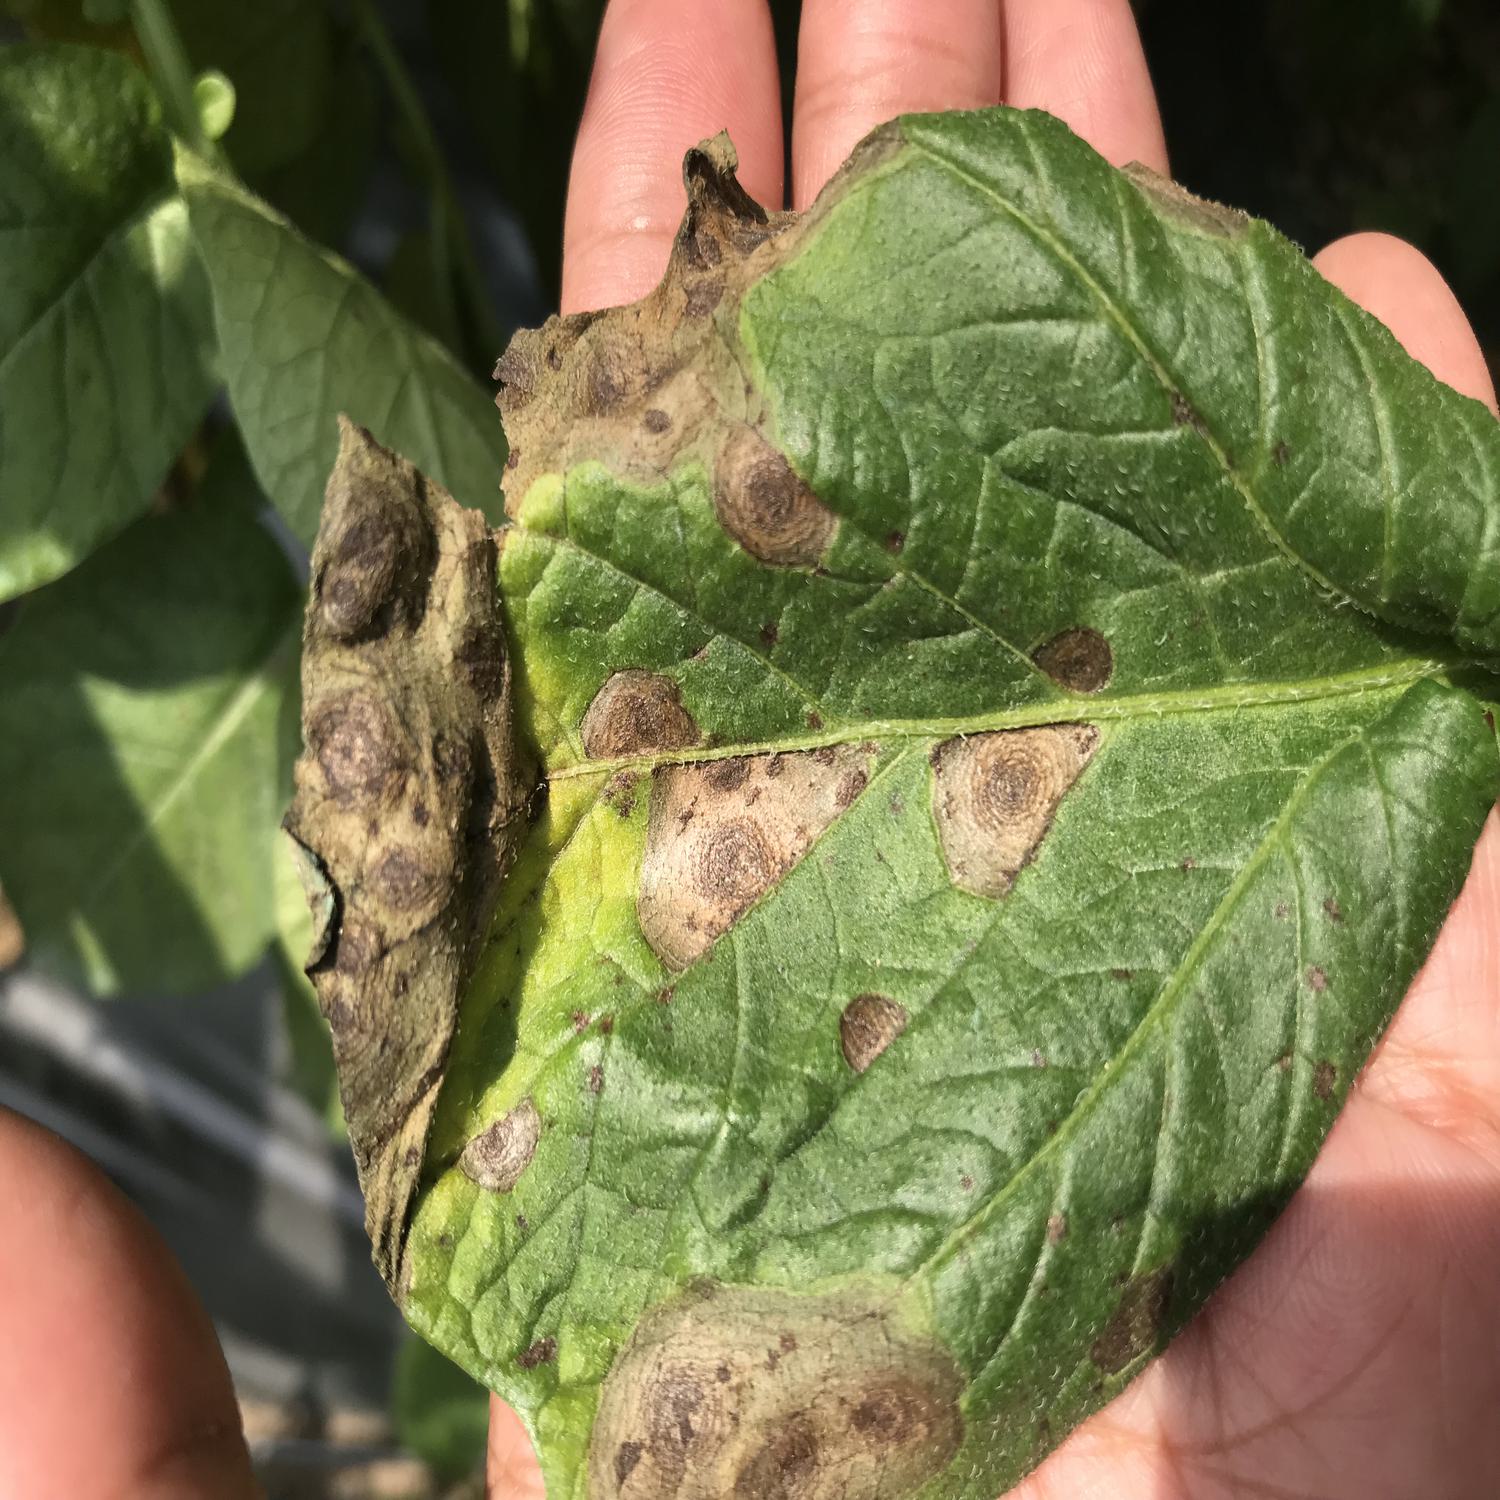
Label: Fungi